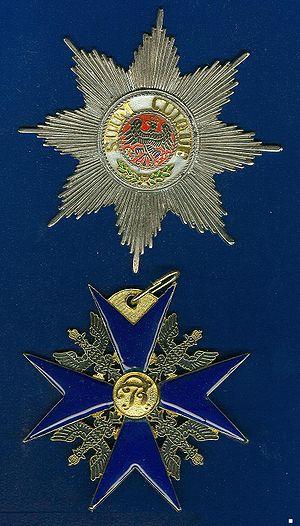
L’ordre de l’Aigle noir, était l’ordre honorifique suprême du royaume de Prusse. Il fut fondé par le prince-électeur Frédéric III du Brandebourg le 17 janvier 1701, la veille de son couronnement comme premier roi de Prusse.